Lover of the Great Bear

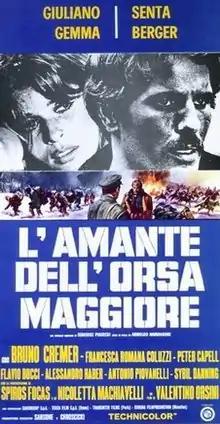

Lover of the Great Bear (also known as The Smugglers) is a 1971 Italian-French-West German drama film directed by Valentino Orsini and starring Giuliano Gemma and Senta Berger. It is loosely based on the Polish novel "Kochanek Wielkiej Niedźwiedzicy" by Sergiusz Piasecki.